Mieszko I

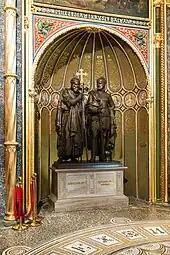
Monumental tomb of Mieszko I and Bolesław I by Christian Daniel Rauch

After the normalization of relations with the Holy Roman Empire and Bohemia, Mieszko I returned to his plans to conquer the western part of Pomerania. On 21 September 967 the Polish-Bohemian troops prevailed in the decisive battle against the Wolinians led by Wichmann the Younger, which gave Mieszko control over the mouth of the Odra River. The German margraves had not opposed Mieszko's activities in Pomerania, perhaps even supported them; the death of the rebellious Wichmann, who succumbed to his wounds soon after the battle, may have been in line with their interests. A telling incident took place after the battle, a testimony to Mieszko's high standing among the Empire's dignitaries, just one year after his baptism: Widukind of Corvey reported that the dying Wichmann asked Mieszko to hand over Wichmann's weapons to Emperor Otto I, to whom Wichmann was related. For Mieszko the victory had to be a satisfying experience, especially in light of his past defeats inflicted by Wichmann.